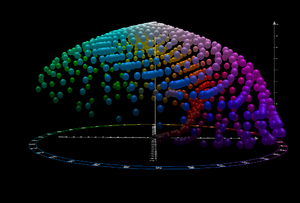
L'espace chromatique L*a*b* CIE 1976, généralement nommé CIELAB, est un espace de couleur particulièrement utilisé pour la caractérisation des couleurs de surface. Trois grandeurs caractérisent les couleurs ː la clarté L* dérive de la luminance de la surface ; les deux paramètres a* et b* expriment l'écart de la couleur par rapport à celle d'une surface grise de même clarté. L'existence d'une surface grise, non colorée, achromatique, implique d'indiquer explicitement la composition de la lumière qui éclaire la surface colorée. Cet illuminant est souvent la lumière du jour normalisée D65.